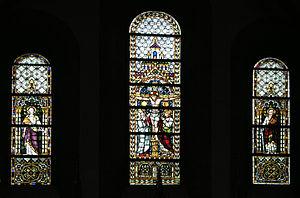
La cathédrale de Visby, appelée également cathédrale Sainte-Marie, est une cathédrale située à Visby, sur l'île de Gotland en Suède. C'est le siège de l'évêché de Visby.